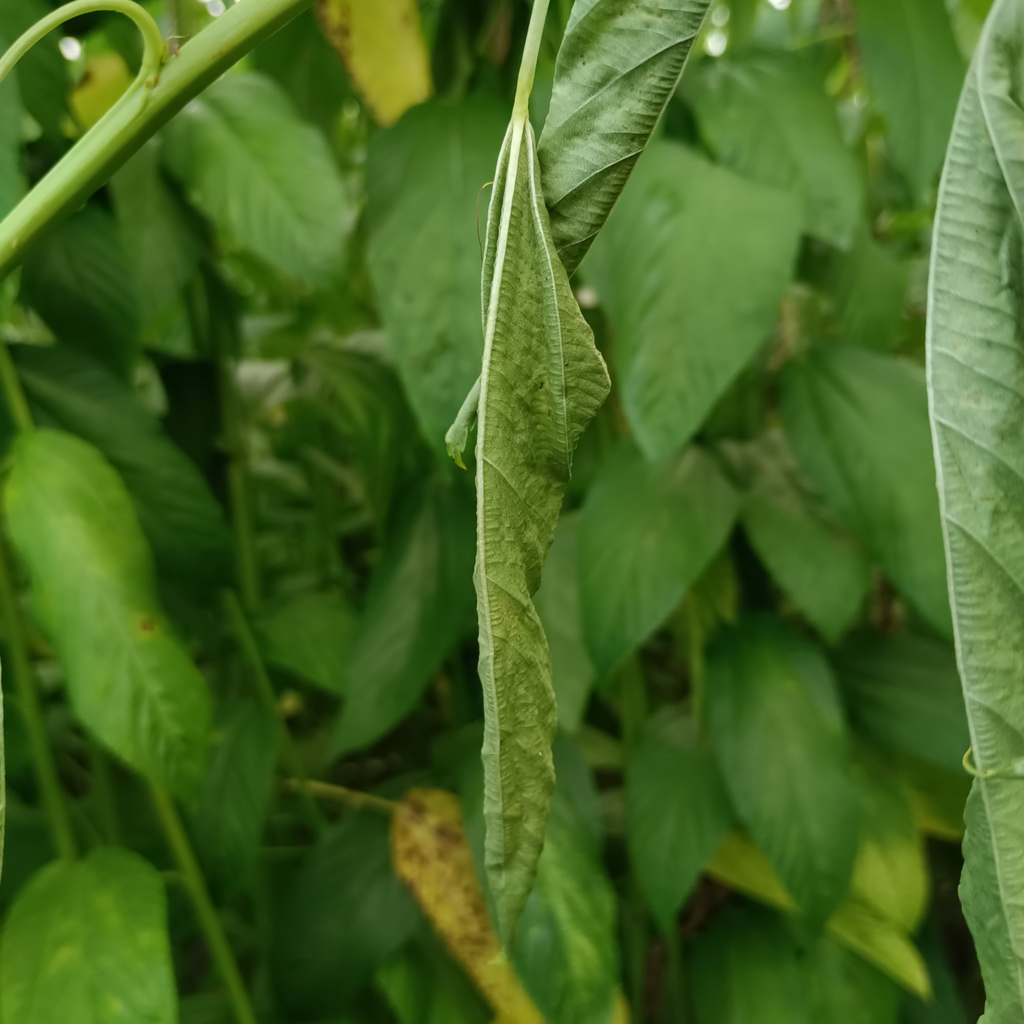
Label: Dieback